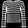
Label: Pullover